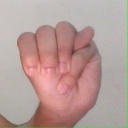
अक्षर: म